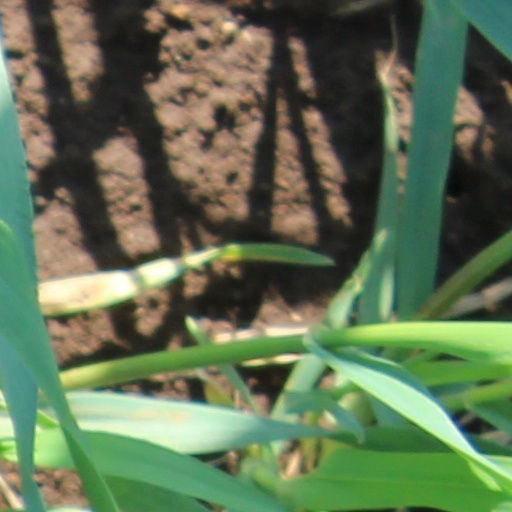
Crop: wheat